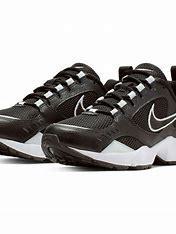
Brand: Nike
Model: Air Heights